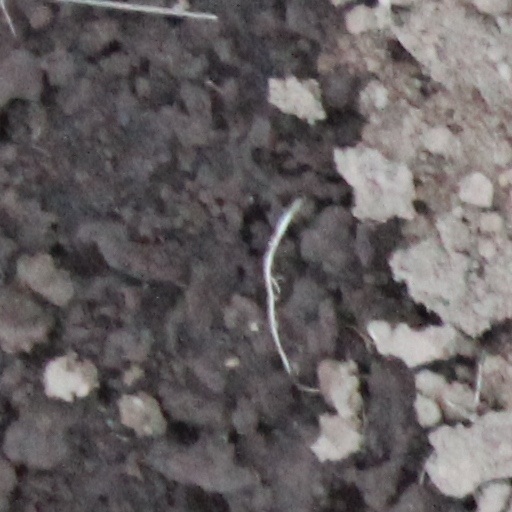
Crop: wheat